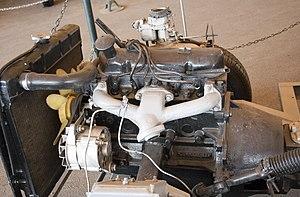
Le moteur Kent est un moteur thermique automobile à combustion interne, essence quatre temps, avec 4 cylindres en ligne alésés directement dans le bloc en fonte, culasse en fonte, refroidi par eau, avec arbre à cames latéral, commandé par une chaîne de distribution, 8 soupapes en tête, développé et produit par Ford Europe à la fin des années 1950.